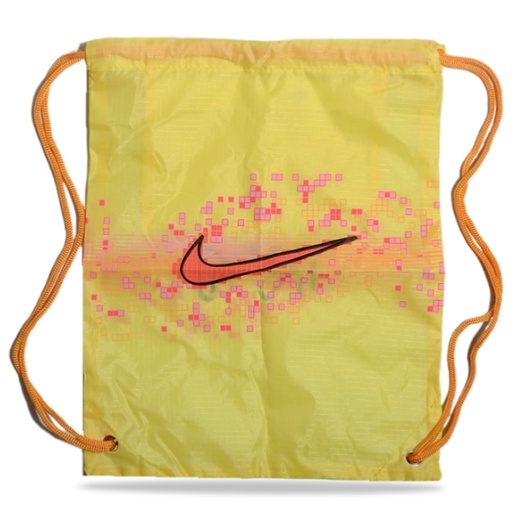
Nike Football Boot Bag
For Football Players Who Value Practicality and Style Compact and Practical Transport your football boots effortlessly with the Boot Bag. Its compact design ensures easy carrying to and from training sessions or matches. Built for Football Designed specifically for football enthusiasts, this bag provides optimal ventilation to keep your boots fresh. The durable material ensures long-lasting use, whether for practice or competitive games. Durable Design Made to withstand the demands of the game, this boot bag is easy to clean and lightweight for added convenience. Enjoy the practicality of a dedicated bag for your boots and accessories, ideal for all football activities. Technical Details Product Name: Football Nike Boot Bag Color: A lot of colors available Recommended Use: Football boot transport Support and Security 1- Product Authenticity: We offer top-quality replica products. 2-Product Origin: Imported and mainly manufactured in Sweden, Hong Kong, or Thailand. 3-Shipping Time (average): Estimated 3 to 7 business days after payment confirmation, subject to demand variations. Track your order through email updates for a smooth delivery process. 4- Delivery Time (average): Anticipate delivery within 15 to 25 business days post-shipping, depending on demand and destination. 5- Logistics Partner: Deliveries within Europe are managed by our trusted European logistics partners. 6. Returns and Refunds Policy: For any questions regarding returns and refunds, please refer to our dedicated page [here](insert link).
Brand: Nike
Category: Sporting Goods > Athletics > Soccer > Soccer Training Aids > Soccer Training Backpacks